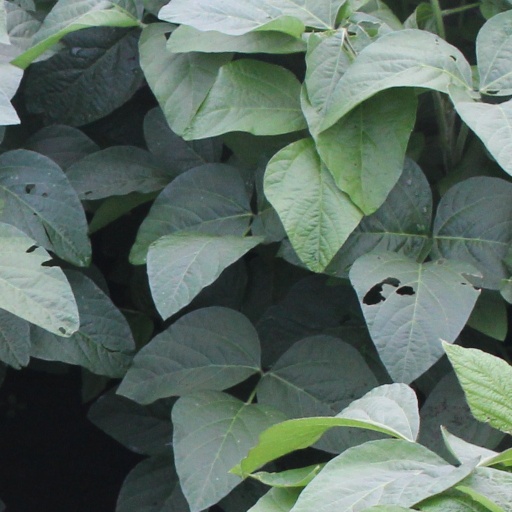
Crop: soybean